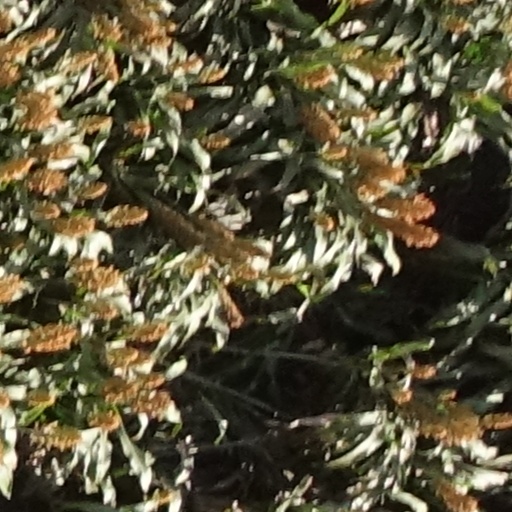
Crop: sorghum